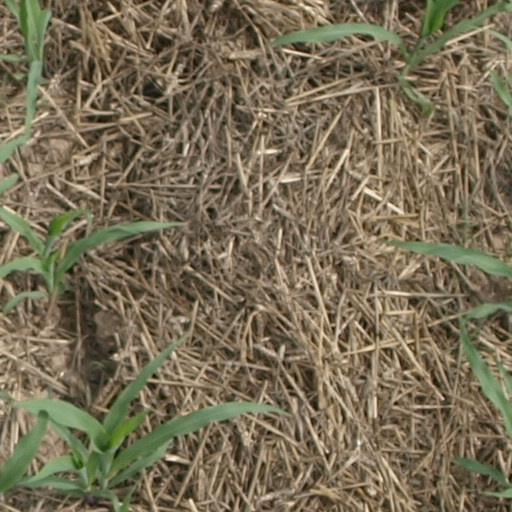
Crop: maize; corn